Stolen (2009 American film)

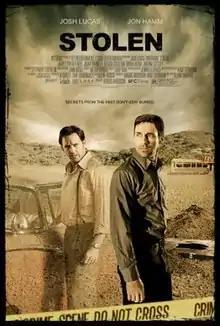
Promotional poster

Stolen is a 2009 American mystery film directed by Anders Anderson, and starring Josh Lucas, Jon Hamm and Rhona Mitra.